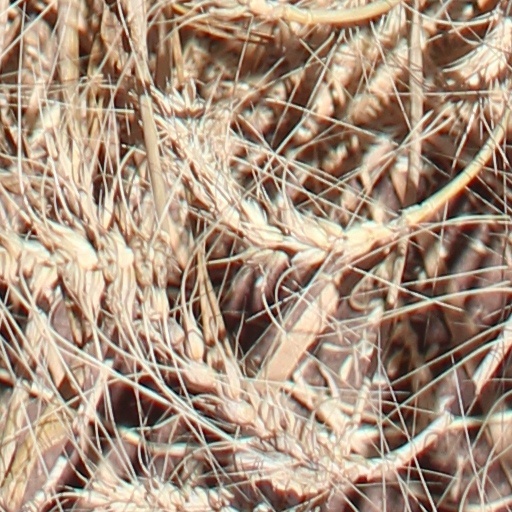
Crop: wheat